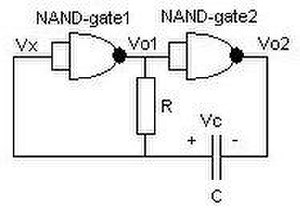
Elektronisk oscillator / Typer af elektroniske oscillatorer / Kiposcillator
Kiposcillator principdiagram typisk uden Schmitt-trigger-funktion. Kredsløbet ses typisk også med 10*R ved Vx.
En elektronisk oscillator er et elektronisk kredsløb, som producerer et repetitivt elektronisk signal, ofte sinus-, trekant-, savtak- eller firkant-formet.